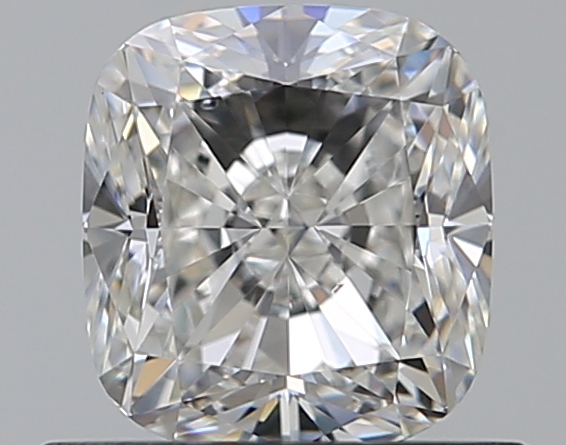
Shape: cushion
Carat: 0.7
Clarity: VS2
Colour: G
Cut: VG
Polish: EX
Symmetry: EX
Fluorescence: N
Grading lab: GIA
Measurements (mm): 5.16 x 4.73 x 3.32